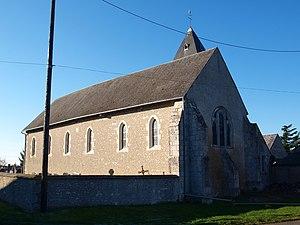
Rozières-en-Beauce (Loiret, France)